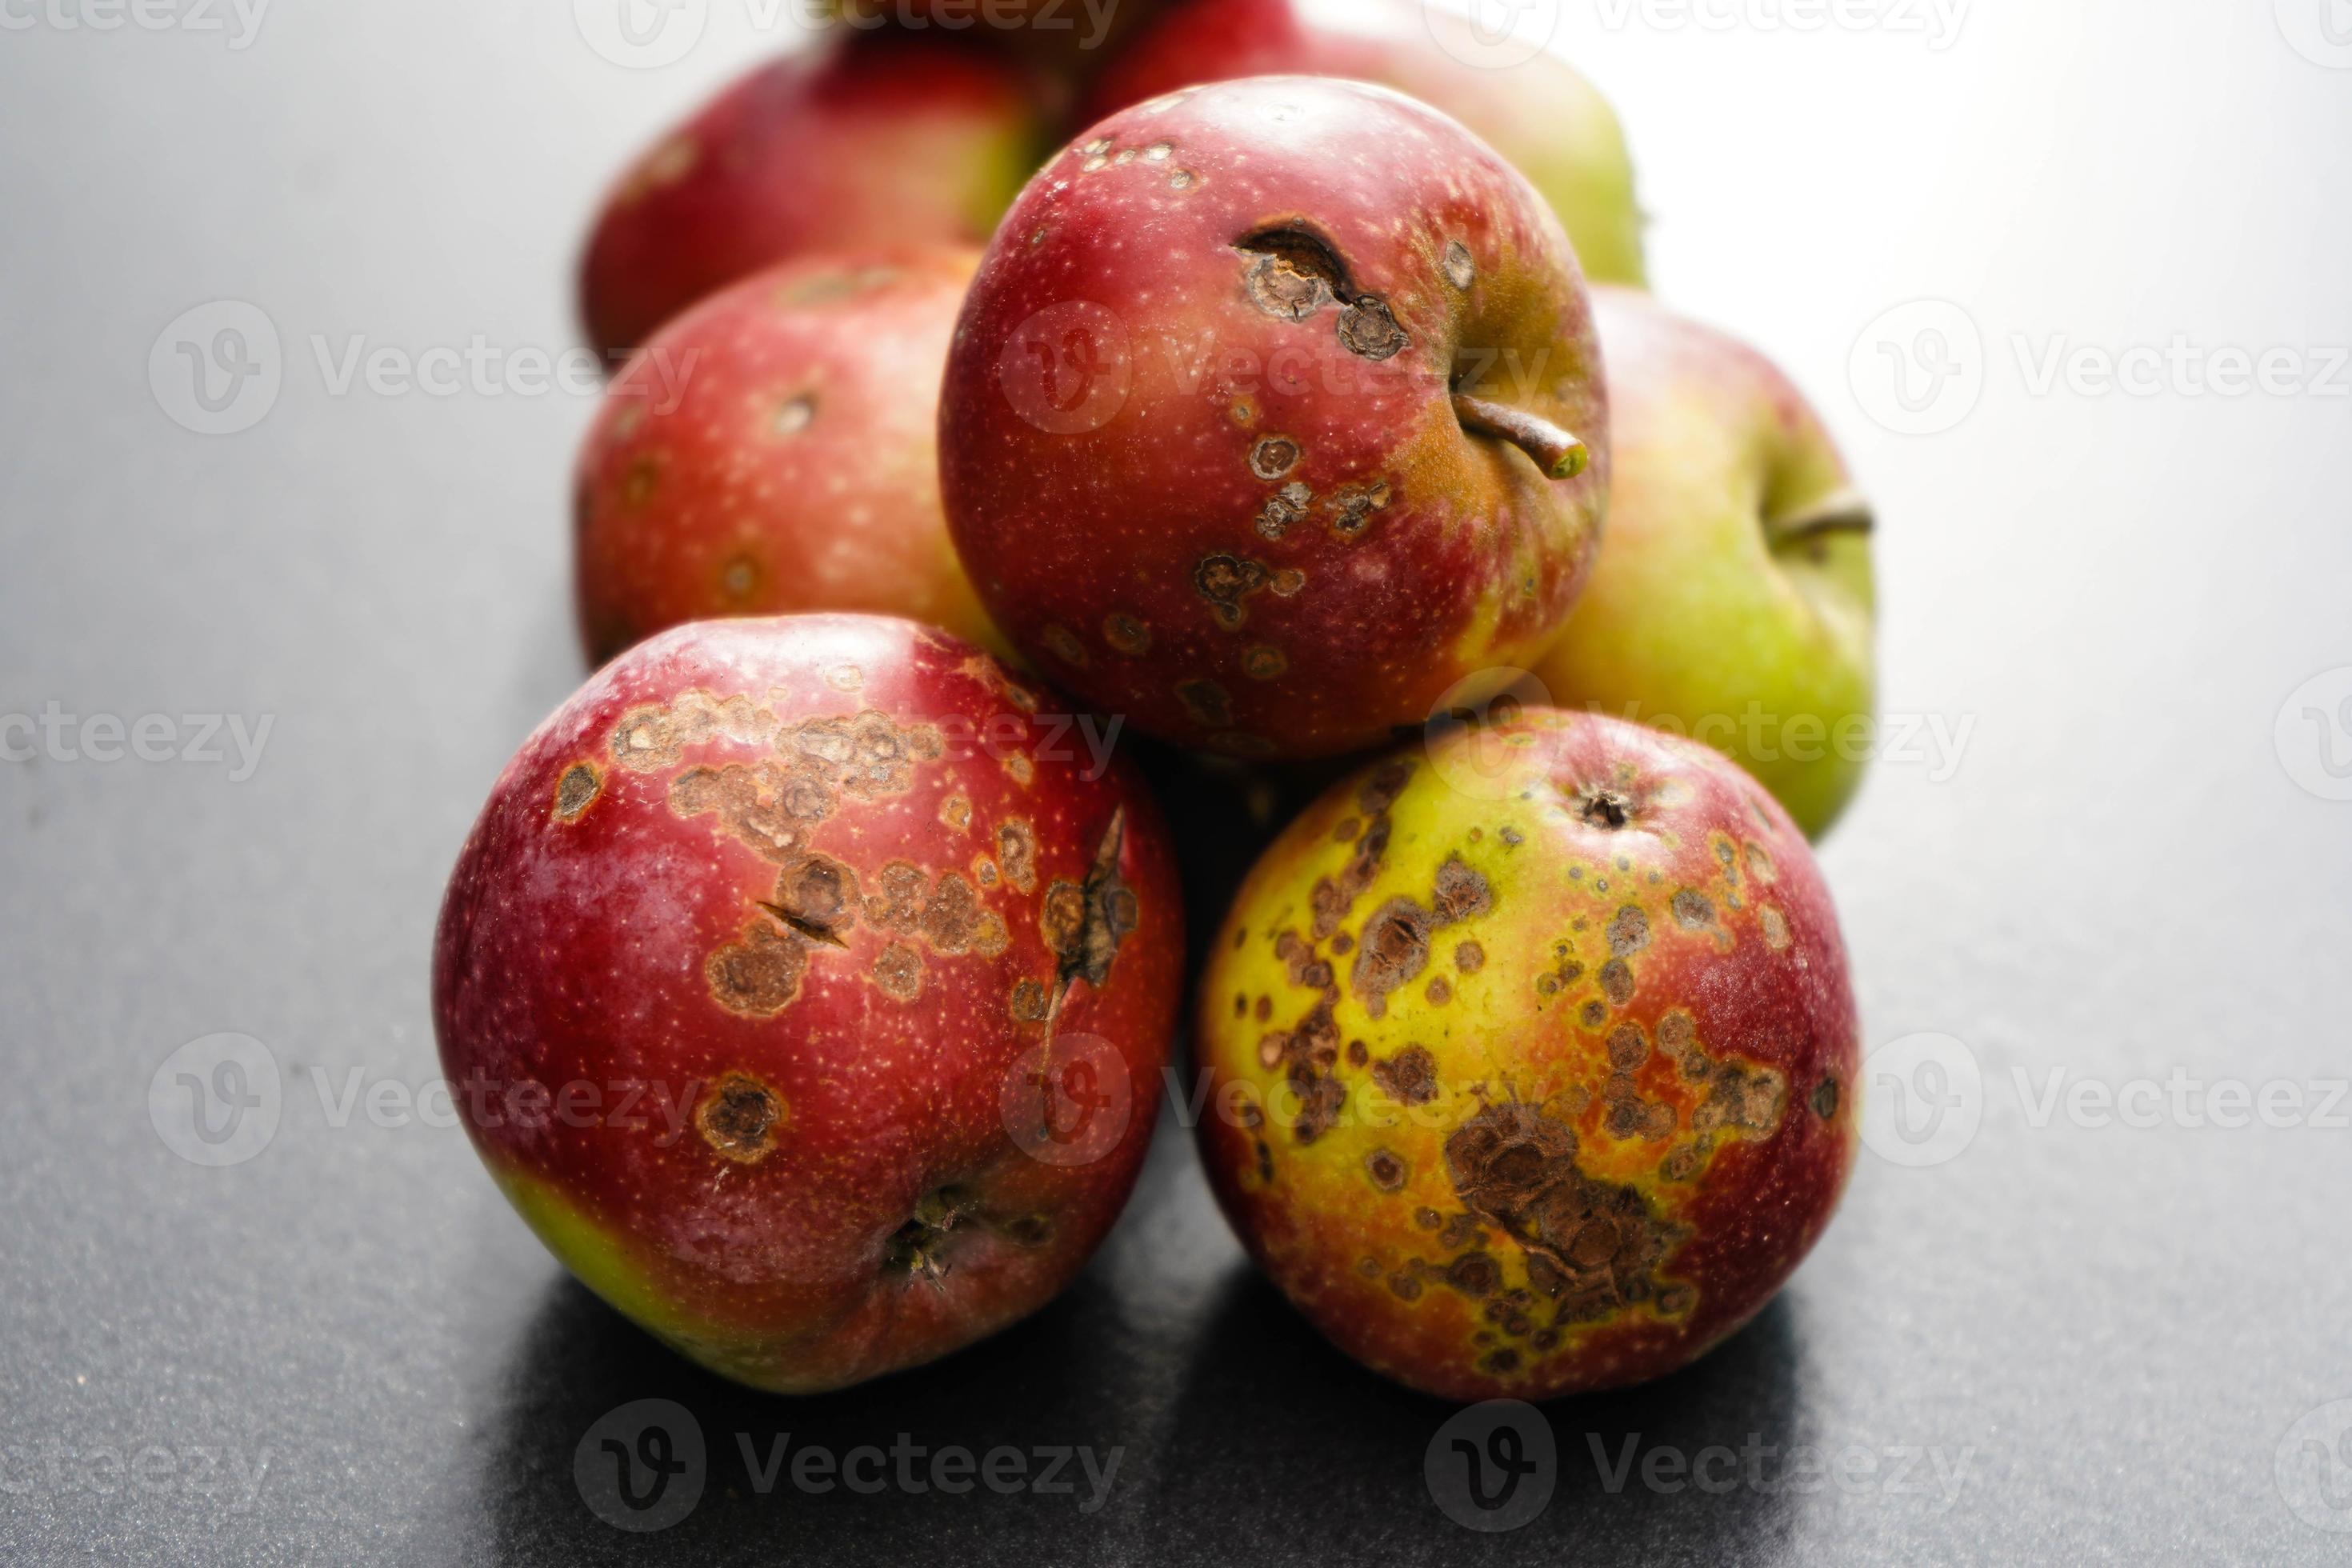
Plant: Apple
Disease: apple scab